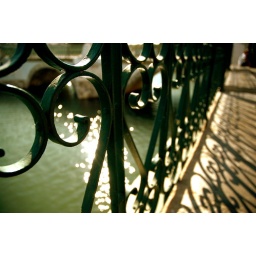
details in Tavira, Portugal: separates, light, shadows, river and sidewalk